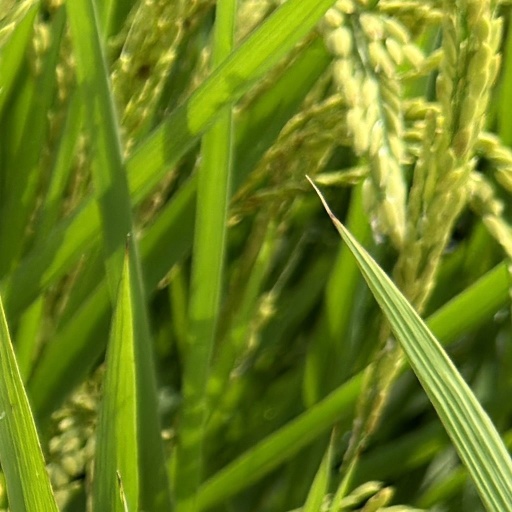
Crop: rice